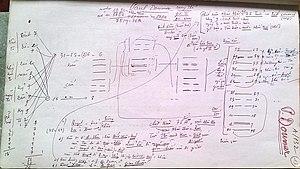
HLDoumer
L'horoscope vietnamien est une étude de prédiction du destin d'un individu à travers les astres des douze maisons, qui permet d'en savoir plus sur sa physionomie, son caractère, sa carrière, sa famille, ainsi que l'ensemble des éléments de sa vie. Il est très prisé par la plupart des classes sociales vietnamiennes qui cherchent souvent à connaitre les prédictions sur leurs sorts. Dans le Tử Vi, on peut déterminer les événements favorables ou défavorables en fixant les termes de dix ans, d'un an, d'un mois, d'un jour et d'une heure. Le Hà Lạc du Yi King est un niveau plus élevé du Tử Vi. L'horoscope vietnamien est plus ou moins influencé par les deux horoscopes occidentaux ou chinois.